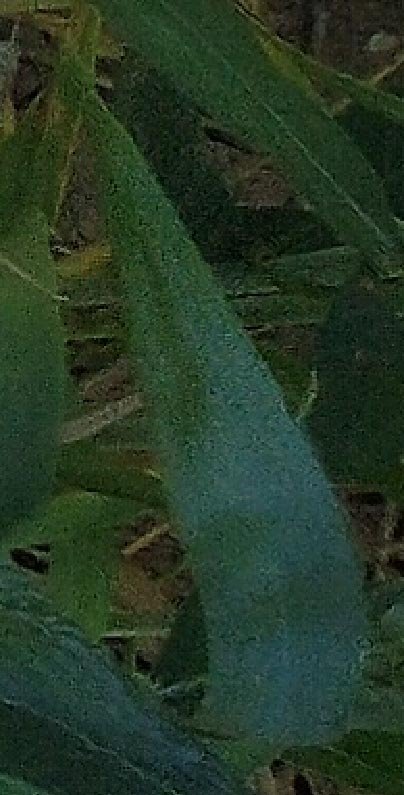
Label: Wheat___Healthy